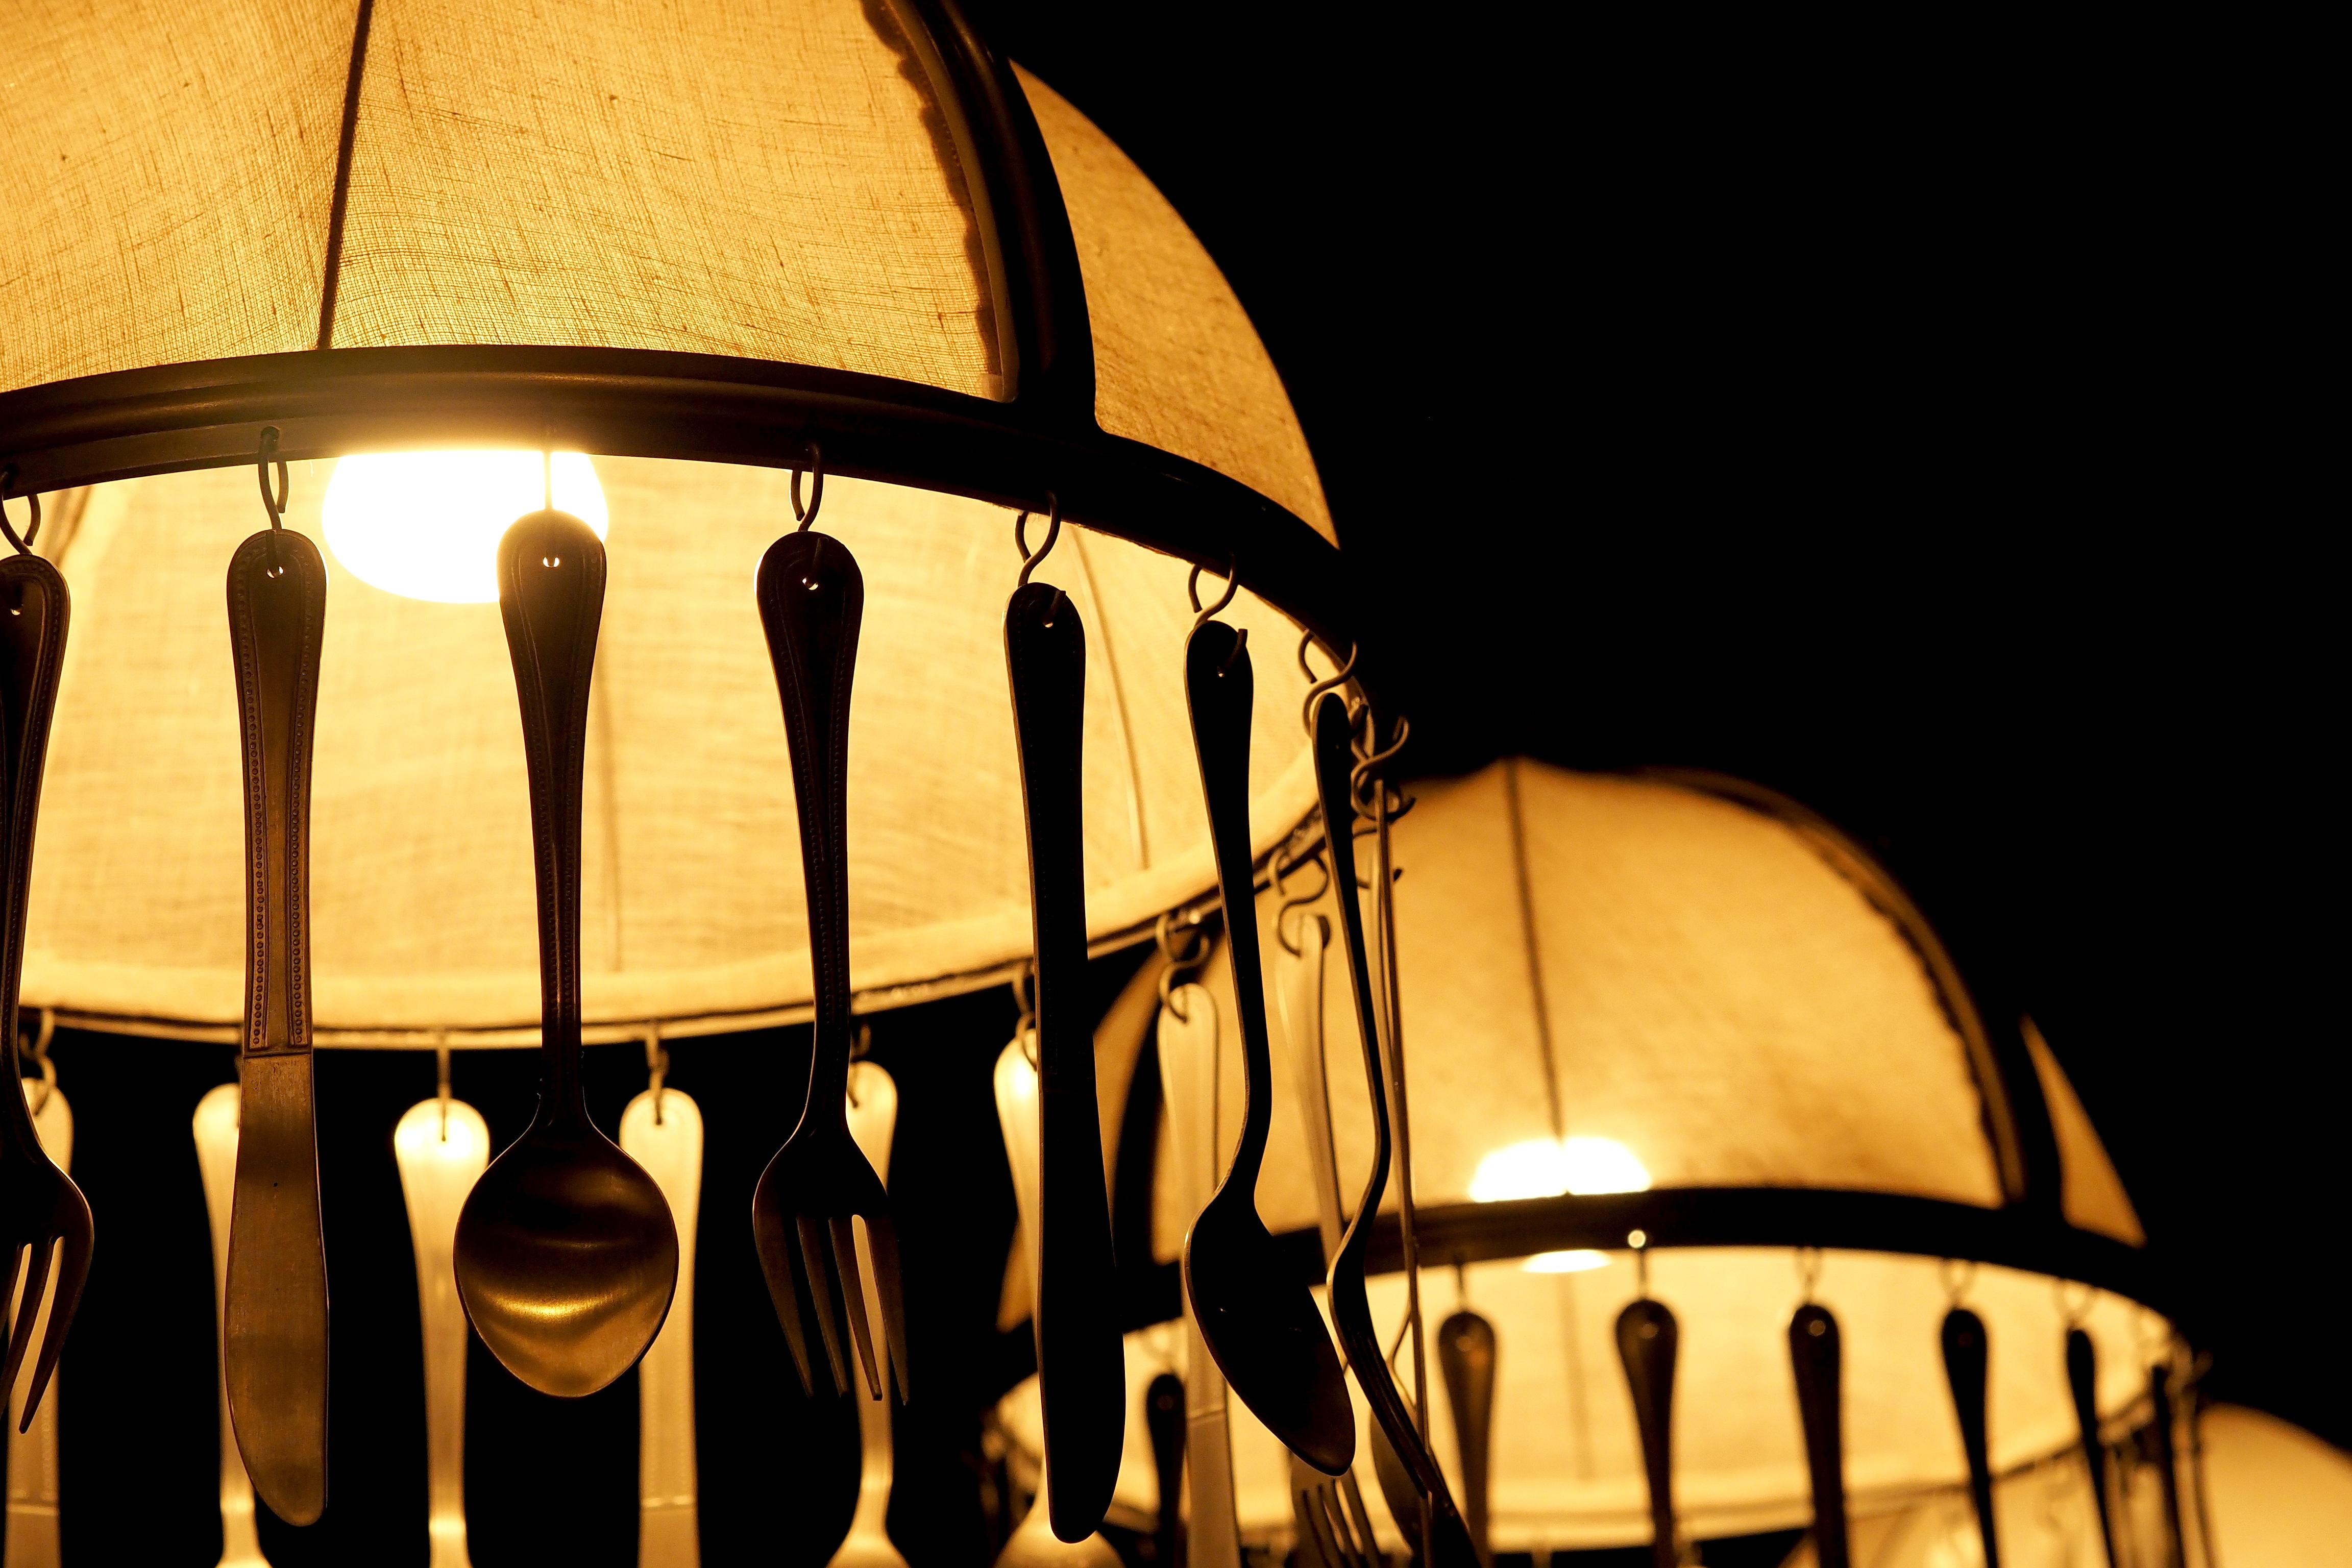
fork, light, night, restaurant, atmosphere, lamp, lighting, spoon, thailand, theatre, bulbs, bangkok, dome, decorate, sofitel laso